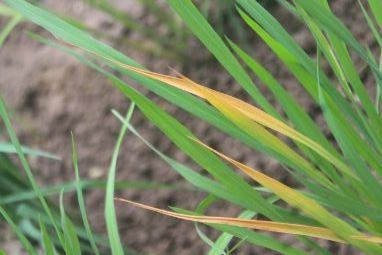
Disease: Tungro